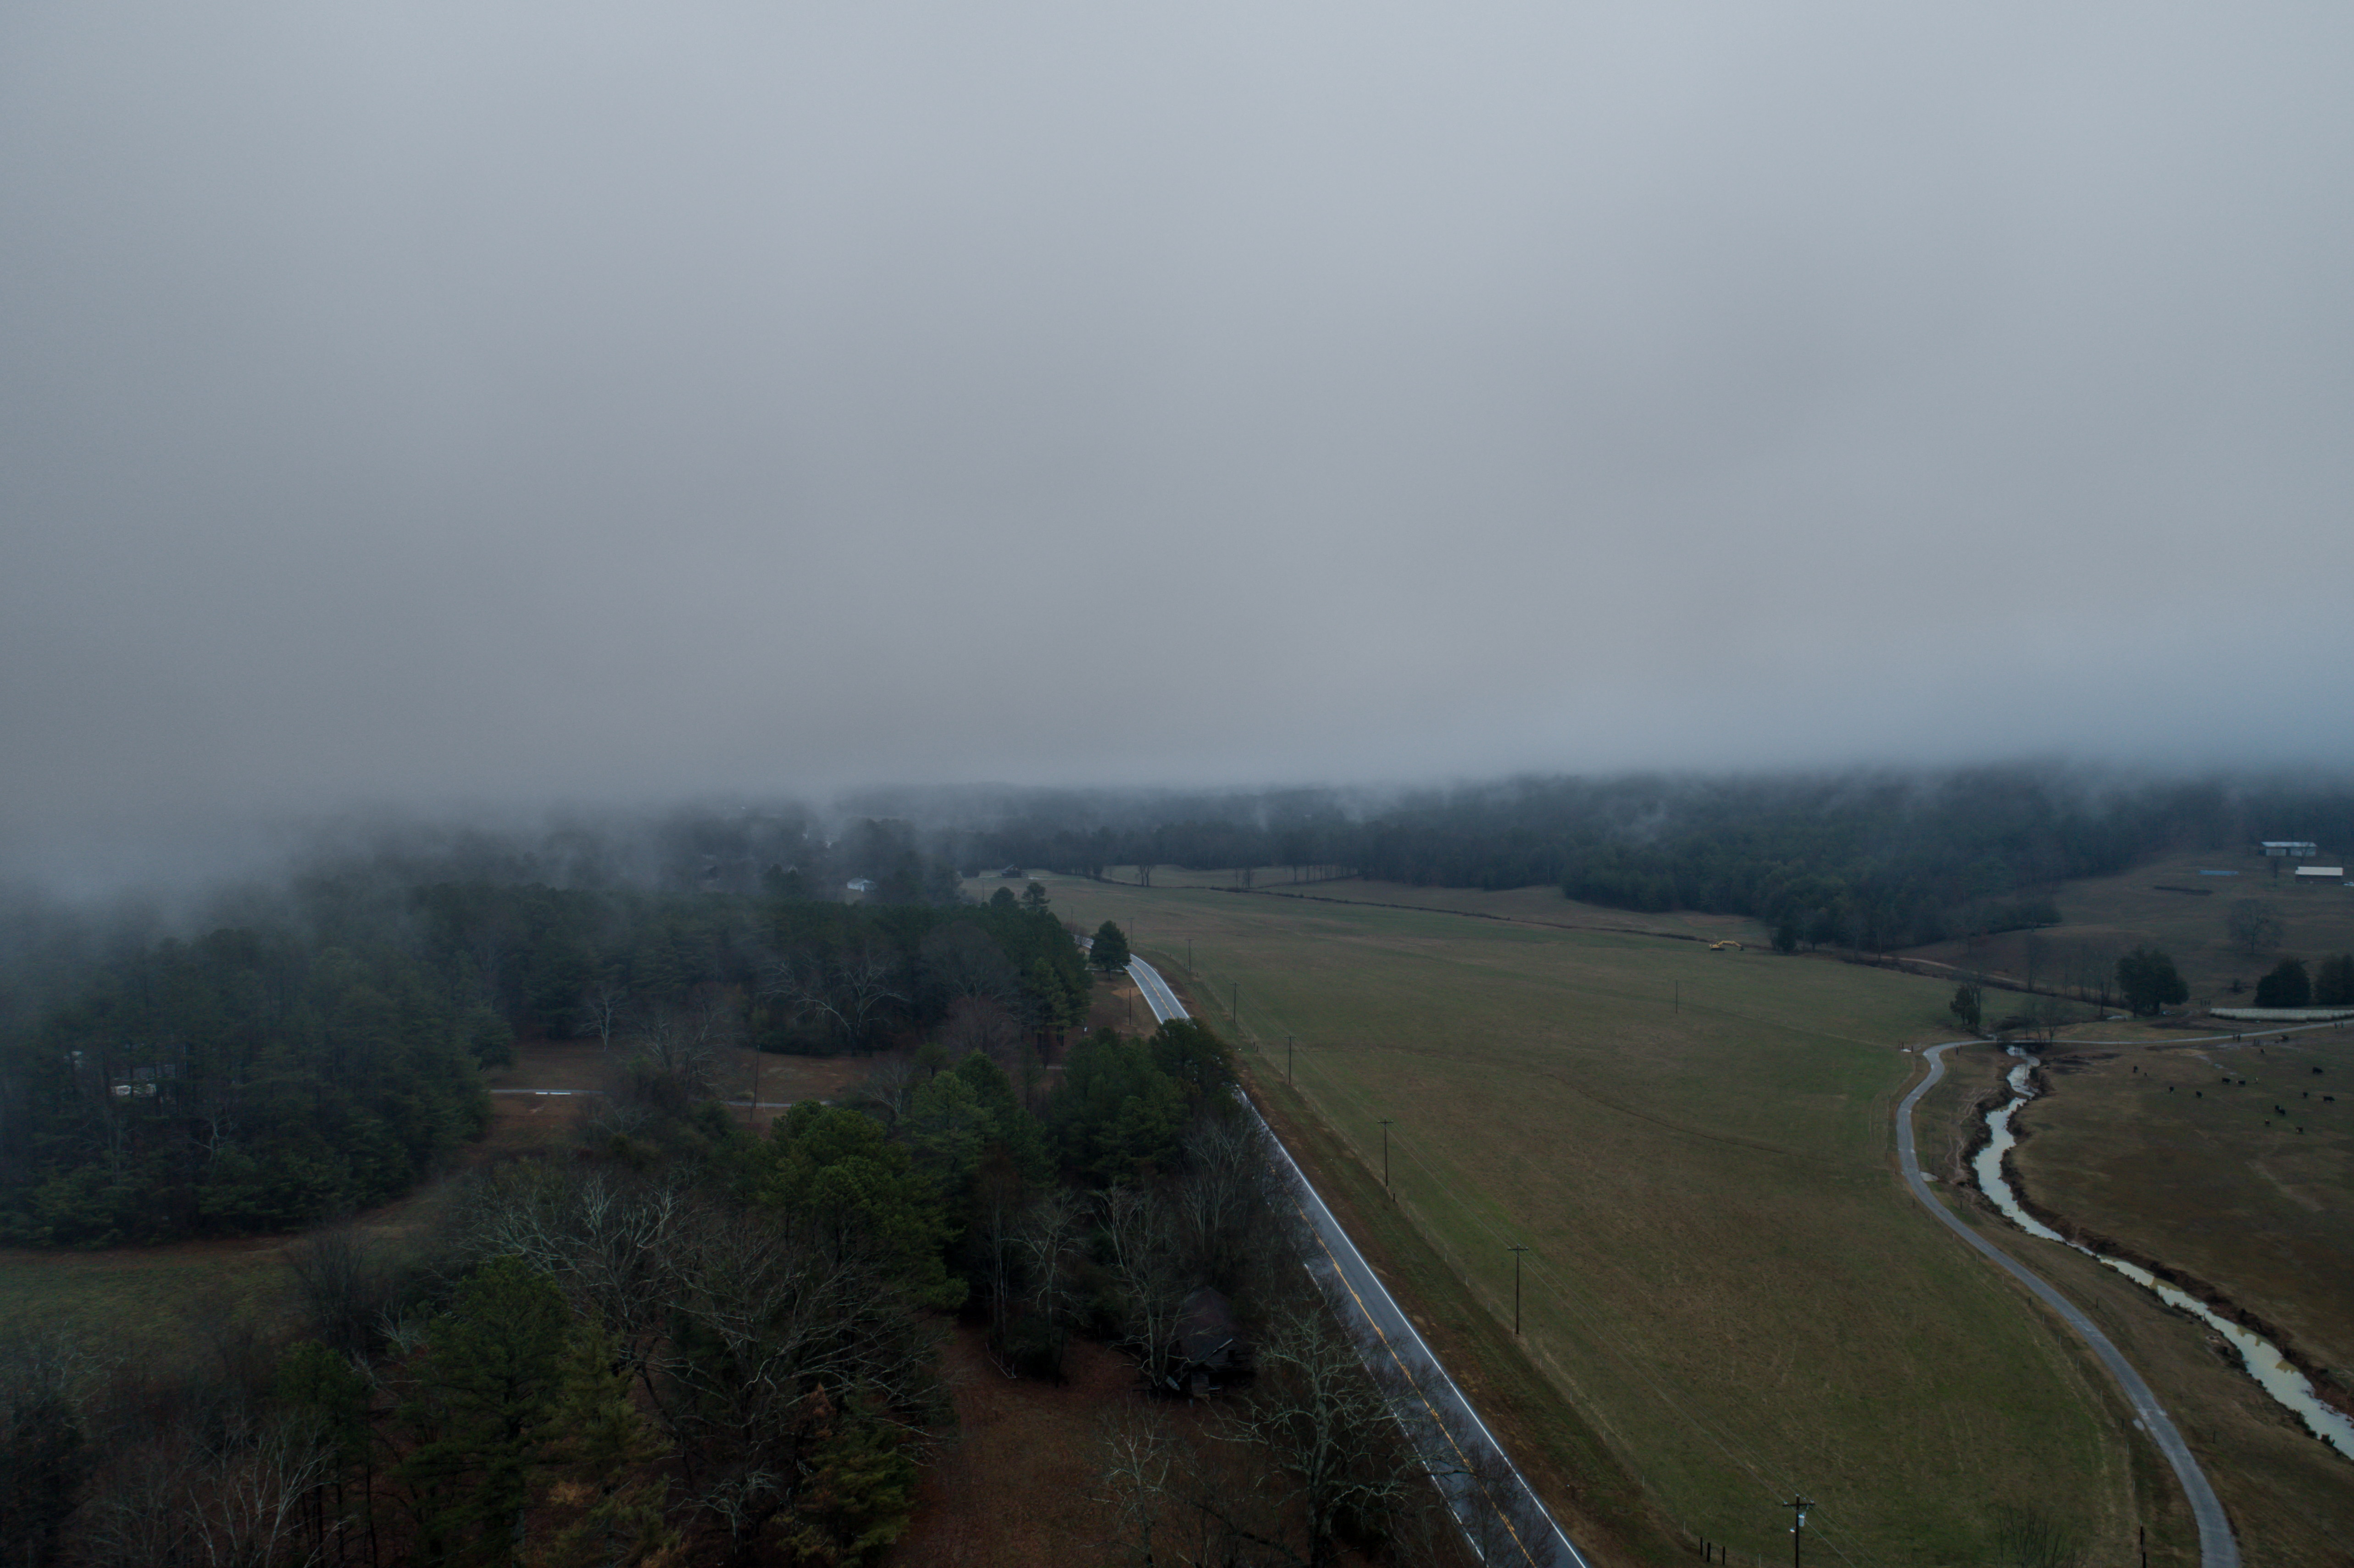
mountain, cloud, fog, road, mist, morning, hill, highway, rural, weather, haze, infrastructure, rural area, atmospheric phenomenon, atmosphere of earth, mountainous landforms